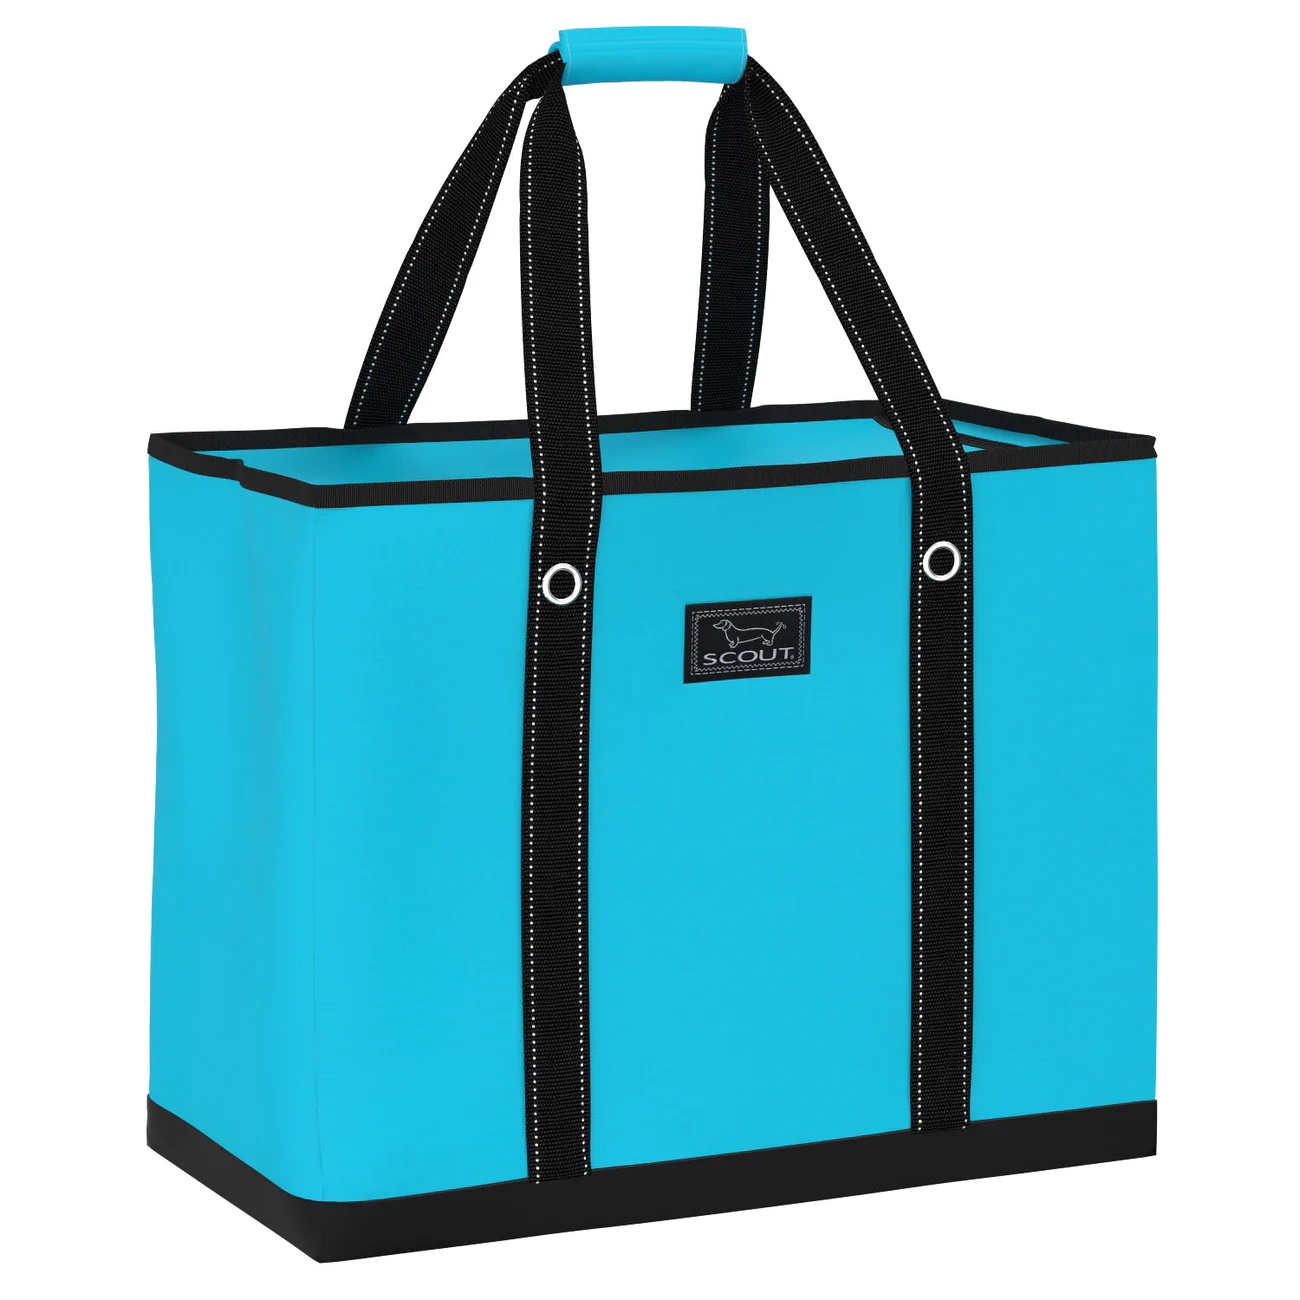
3 Girls Bag Pool
This lightweight extra-large tote bag carries it all in one place. The max-capacity zipper allows you to fill it to the brim, and once full, it's easy to pick up and go or stow. Heavy-duty straps measure 9" for carrying by hand or on a shoulder Max-capacity zipper allows you to fill it to the brim Stable, burst-proof bottom allows tote bag to stand up on its own Clear interior zipper pocket 21.25"W x 17"H x 11"D
Brand: Scout
Category: Luggage & Bags > Shopping Totes